2009 NASCAR Nationwide Series

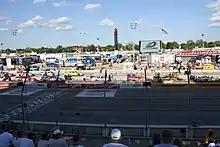
The infield of the Milwaukee Mile showing some of the field for the 2009 NorthernTool.com 250

The Camping World 300 was held February 14 at Daytona International Speedway. Kevin Harvick took the pole but Tony Stewart won the race.